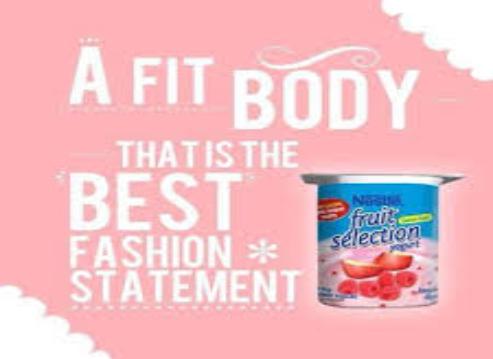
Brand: Fruit Selection Yogurt
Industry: Food